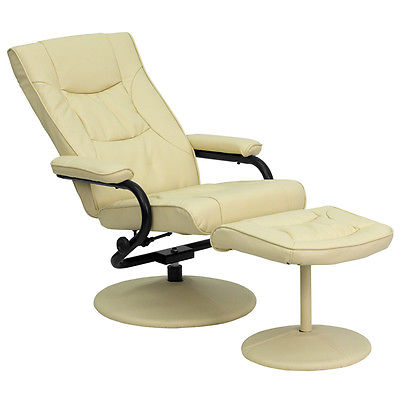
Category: chair